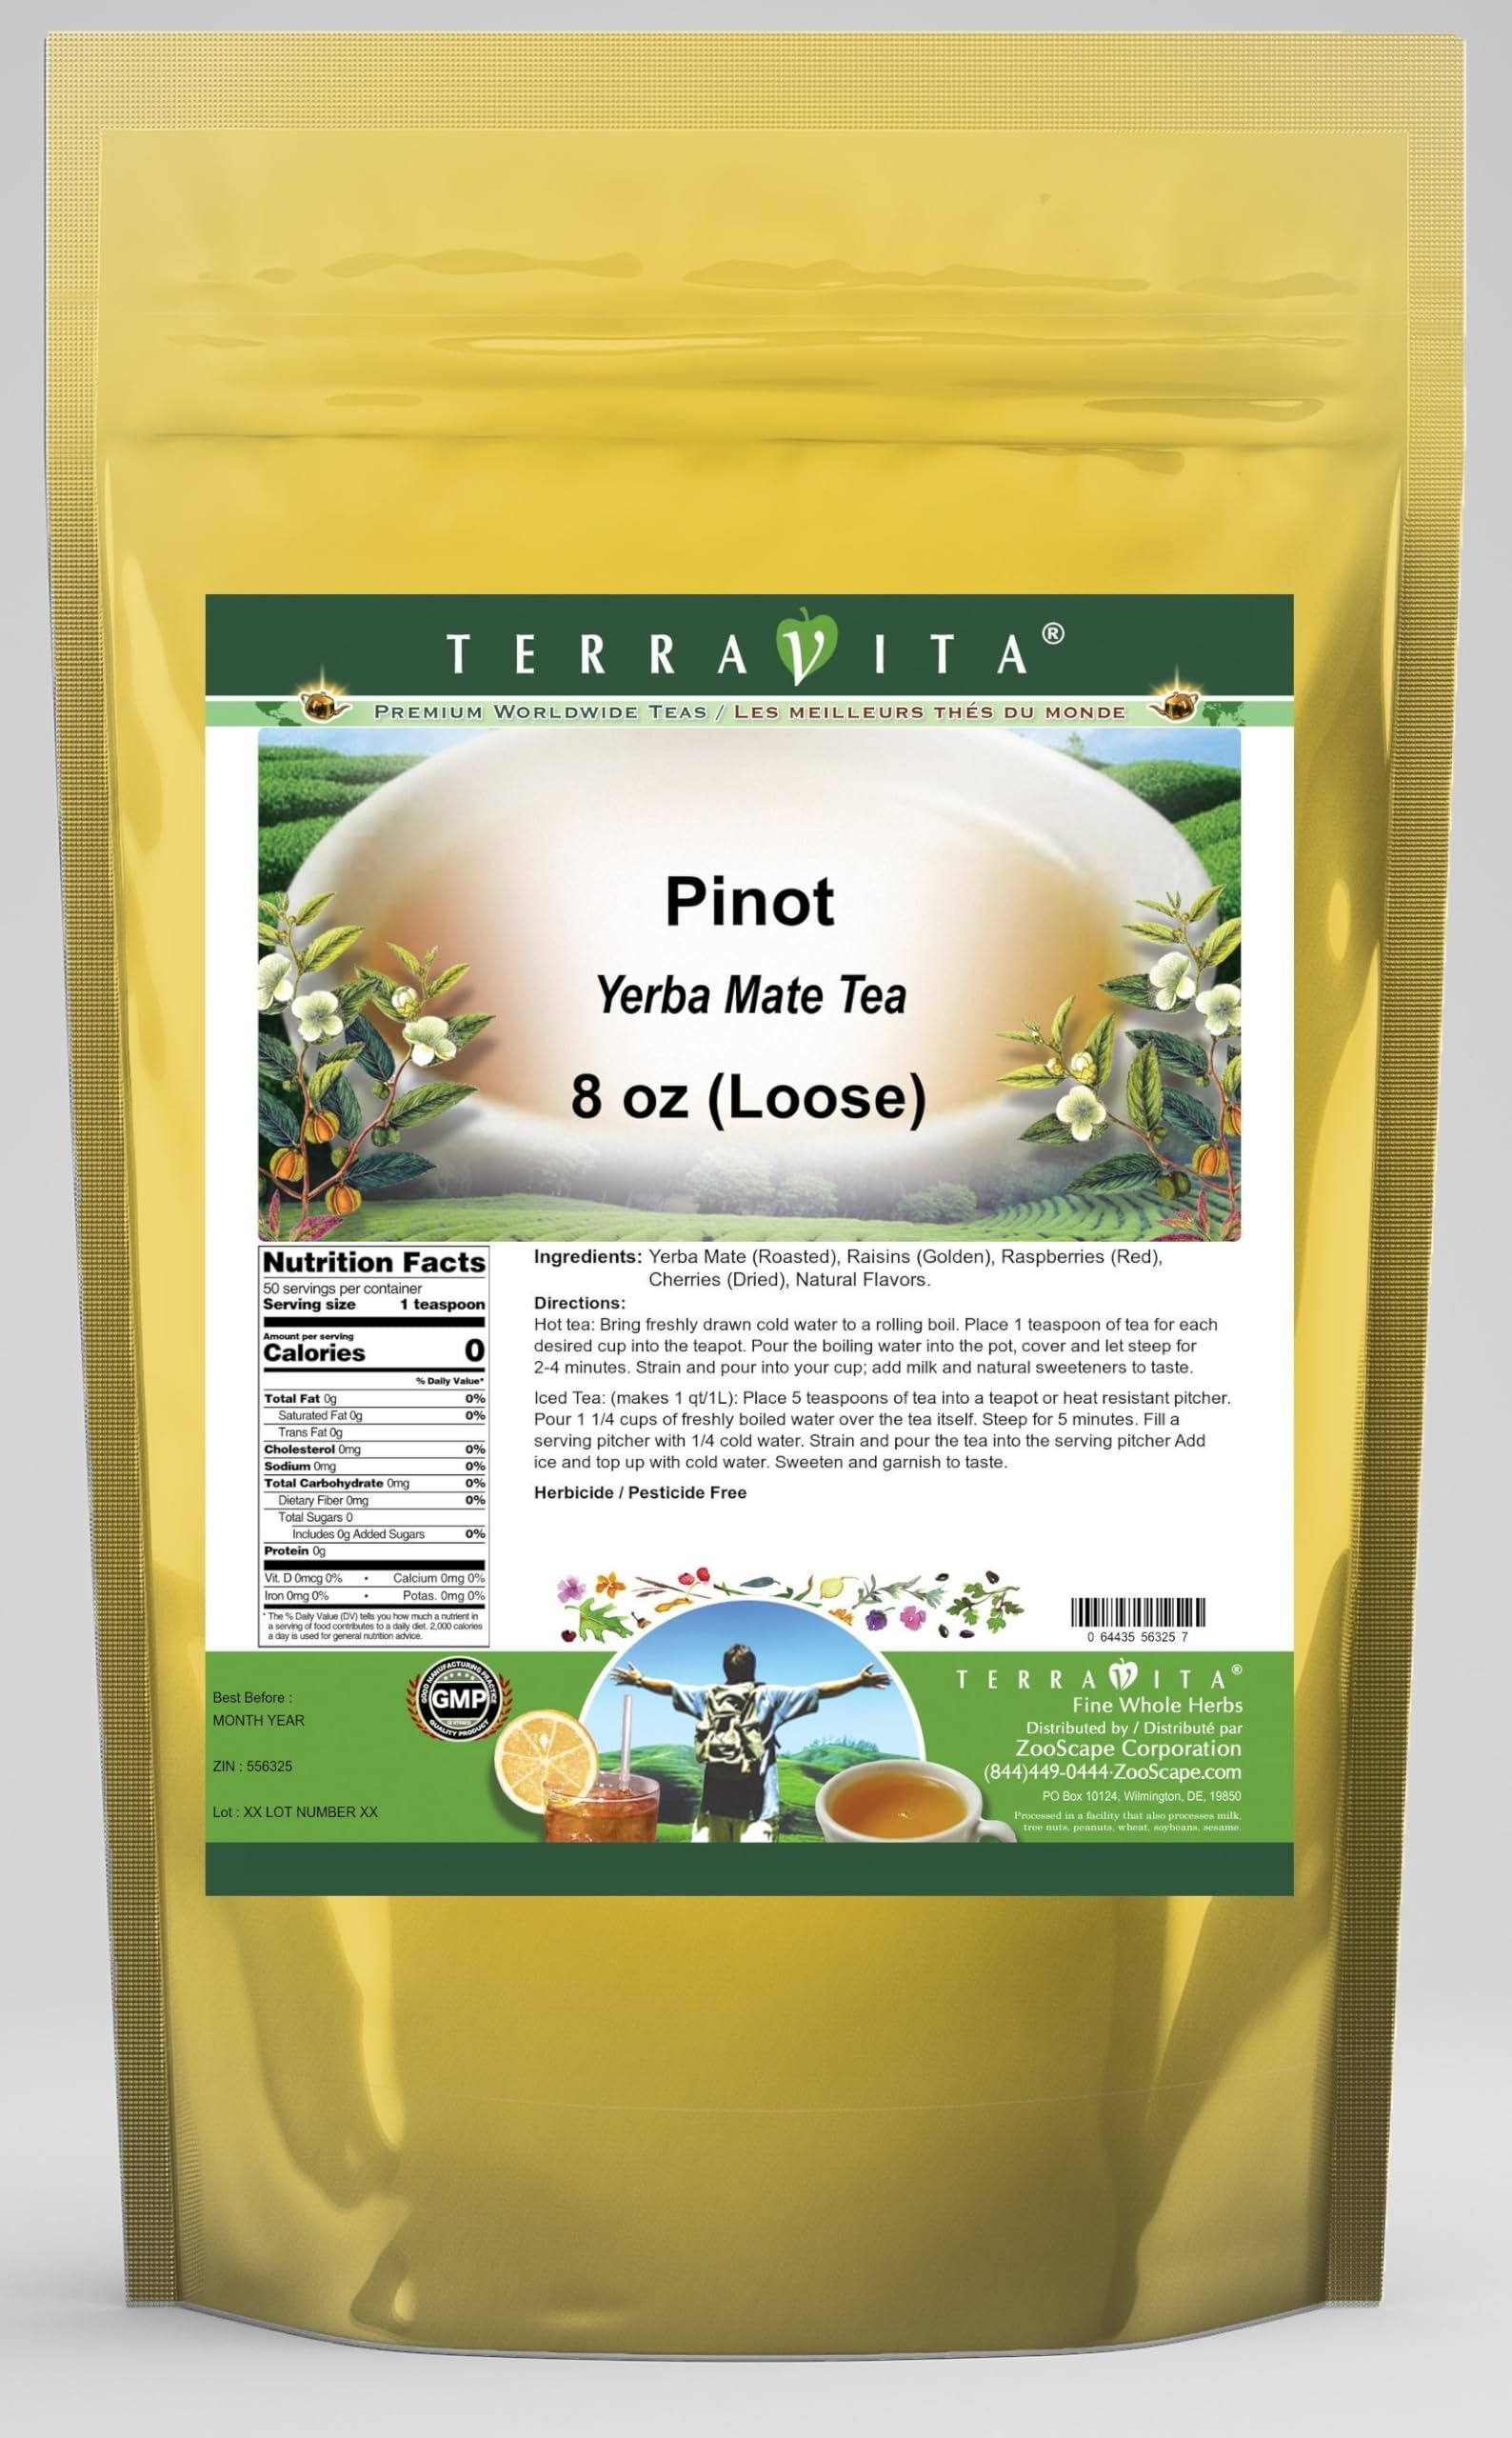
Item Name: Pinot Yerba Mate Tea (Loose) (8 oz, ZIN: 556325) - 2 Pack
Bullet Point 1: Our Pinot Yerba Mate tea is a scrumptuous all-natural flavored Yerba Mate coffee substitute with Raisins (Golden), Raspberries (Red) and Cherries that will refresh you with its terrific taste! You will enjoy the earthy and acidity-free Pinot aroma and flavor again and again! - Ingredients: Yerba Mate, Raisins (Golden), Raspberries (Red), Cherries and Natural Pinot Flavor.
Bullet Point 2: No fillers.
Bullet Point 3: Manufacturer: TerraVita
Bullet Point 4: Size: 8 oz
Bullet Point 5: Loose Leaf Yerba Mate Tea - Packed in a convenient upright pouch!
Product Description: Our Pinot Yerba Mate tea is a scrumptuous all-natural flavored Yerba Mate coffee substitute with Raisins (Golden), Raspberries (Red) and Cherries that will refresh you with its terrific taste! You will enjoy the earthy and acidity-free Pinot aroma and flavor again and again! - Ingredients: Yerba Mate, Raisins (Golden), Raspberries (Red), Cherries and Natural Pinot Flavor. - Hot tea brewing method: Bring freshly drawn cold water to a rolling boil. Place 1 teaspoon of tea for each desired cup into the teapot. Pour the boiling water into the pot, cover and let steep for 2-4 minutes. Strain and pour into your cup; add milk and natural sweeteners to taste. - Iced tea brewing method: (to make 1 liter/quart): Place 5 teaspoons of tea into a teapot or heat resistant pitcher. Pour 1 1/4 cups of freshly boiled water over the tea itself. Steep for 5 minutes. Fill a serving pitcher with 1/4 cold water. Strain and pour the tea into the serving pitcher Add ice and top up with cold water. Sweeten and garnish to taste. - TerraVita is an exclusive line of premium-quality, natural source products that use only the finest, purest and most potent ingredients found around the world. TerraVita is hallmarked by the highest possible standards of purity, potency, stability and freshness. All of our products are prepared with the highest elements of quality control, from raw materials through the entire manufacturing process, up to and including the moment that the bottles or bags are sealed for freshness and shipped out to you. Our highest possible standards are certified by independent laboratories and backed by our personal guarantee. - TerraVita exists to meet and ensure your family's health and wellness without the harmful effects of chemicals and health products. We strive to make all of o
Value: 16.0
Unit: Ounce

Price: 50.19